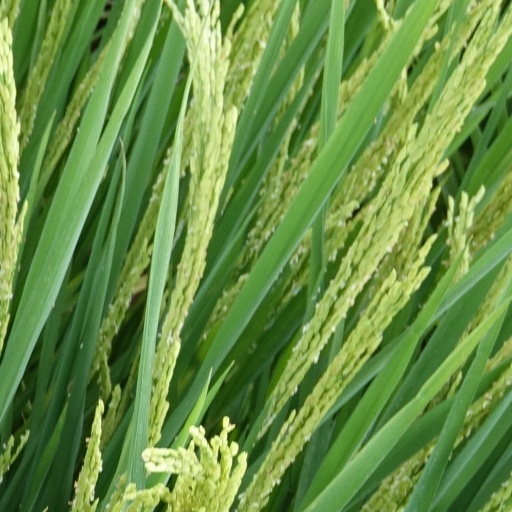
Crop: rice